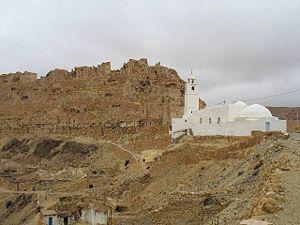
Chenini est un village troglodytique berbérophone du sud de la Tunisie situé à 18 kilomètres de Tataouine.